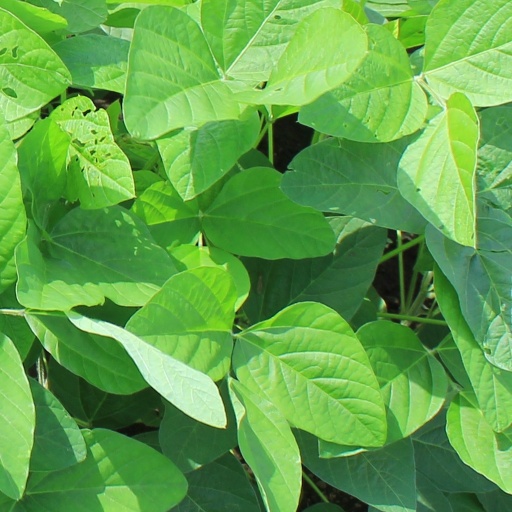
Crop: soybean